Cold War (Doctor Who)

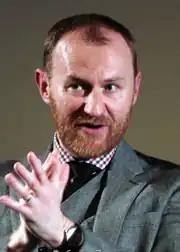
Writer Mark Gatiss had been lobbying to bring back the Ice Warriors, and came up with new ideas which finally sold the episode.

The Ice Warriors were a well-known villain of the original "Doctor Who" series. They appeared alongside the Second Doctor (Patrick Troughton) in "The Ice Warriors" (1967) and "The Seeds of Death" (1969) and returned in the Third Doctor (Jon Pertwee) stories "The Curse of Peladon" (1972) and "The Monster of Peladon" (1974). Showrunner Steven Moffat had originally been hesitant to bring back the Ice Warriors, worrying that they were seen as "the default condition for what people thought of as rubbish "Doctor Who" monsters — things that moved very, very slowly and spoke in a way that meant you couldn't hear a word they said." Writer Mark Gatiss, however, was a fan of the Ice Warriors' stories and had been campaigning to bring them back. In a phone conversation with Moffat that was originally supposed to be about their show "Sherlock", Gatiss pitched new and "very clever ideas" of what to do with the Ice Warriors, and Moffat agreed. What sold Moffat were the submarine setting and seeing what the Ice Warriors looked like underneath their suits. Gatiss felt that the Ice Warriors had a lot of gaps in their timeline and had not been featured in a while, which allowed a lot of room to explore them.